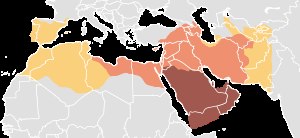
Saudi-Arabien / Historie / Tidlig historie
Kalifatets ekspansion under umayyaderne.
Saudi-Arabien, officielt Kongeriget Saudi-Arabien, er et land i Mellemøsten og det største land på den Arabiske Halvø.